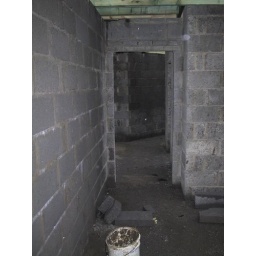
Looking at the landing through the south west bedroom door. The angled wall in leads to the master bedroom.